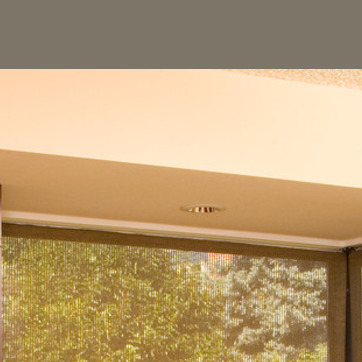
Material: painted